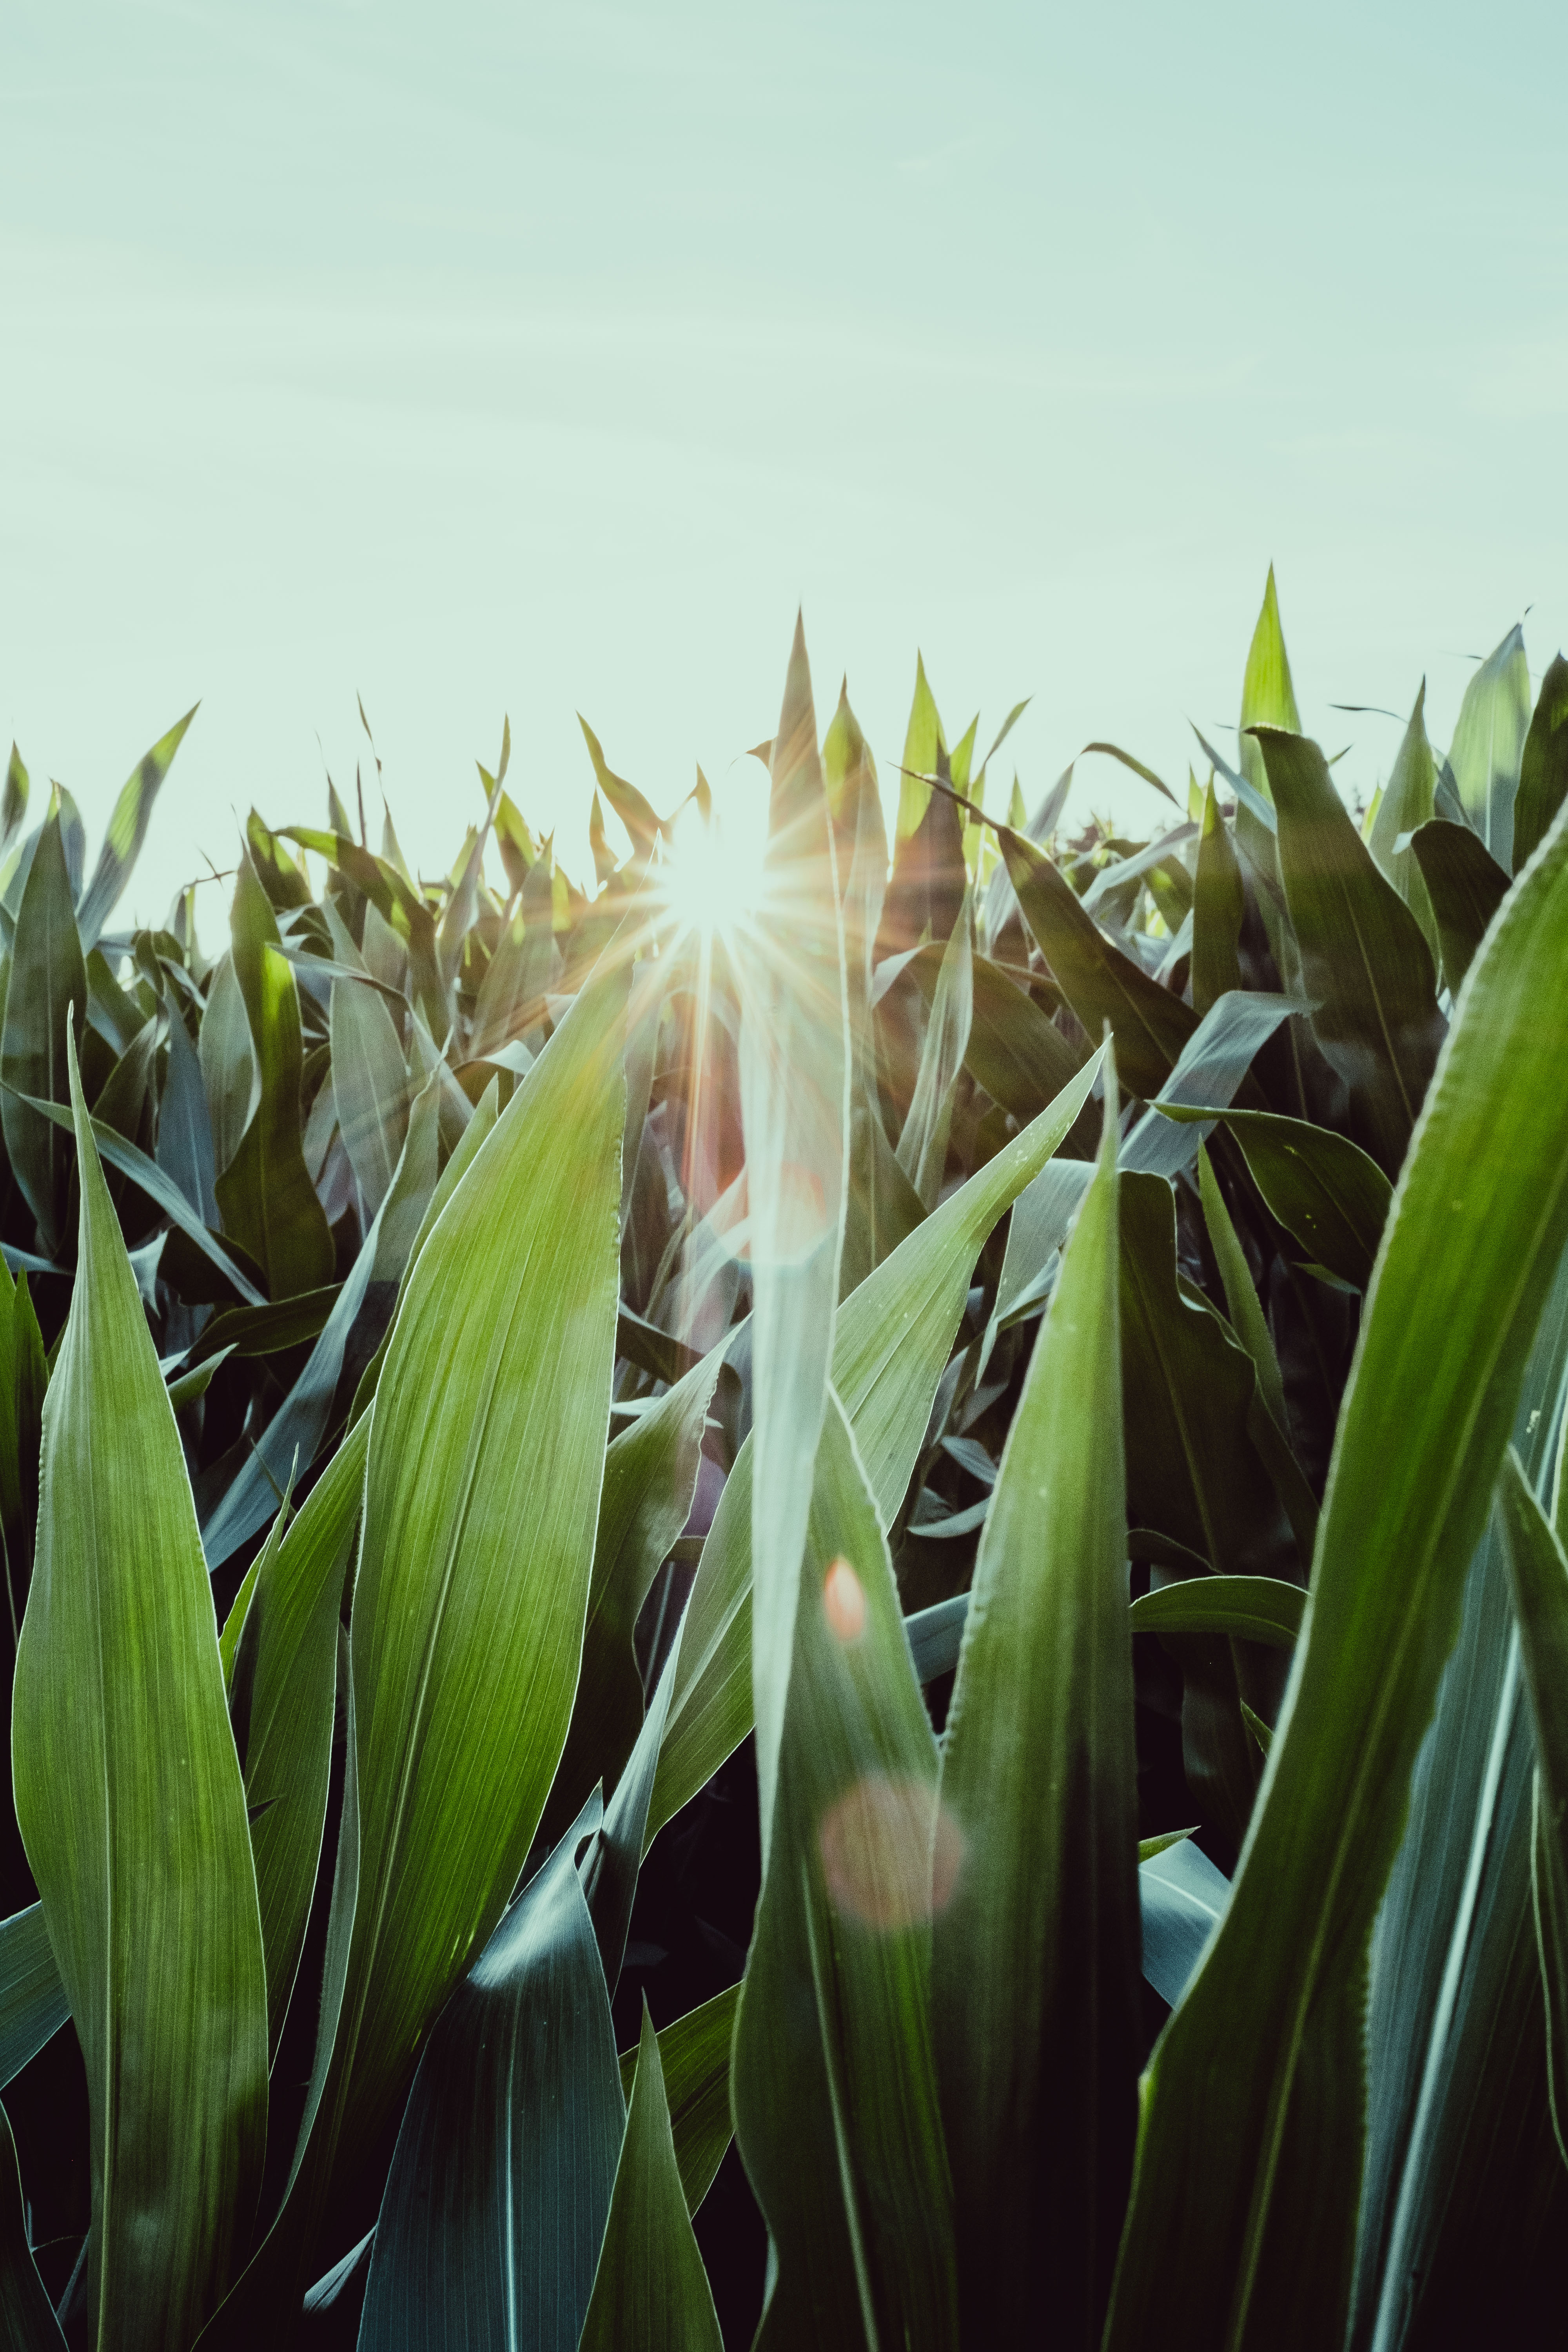
nature, grass, plant, sun, field, farm, sunlight, leaf, flower, green, farming, crop, corn, botany, agriculture, flora, energy, sunny, f14, 35mm, bayern, bavaria, uv, fuji, pflanzen, bauer, maize, climatechange, klimawandel, xpro2, energie, co2, landwirtschaft, sustainable, sustainability, carbondioxid, nachhaltig, flowering plant, rohstoffe, wachsen, dauern, mais, hochwasser, sonnenenergie, kohlenstoffdioxid, photosynthese, biogas, energiepflanzen, grass family, land plant, arecales